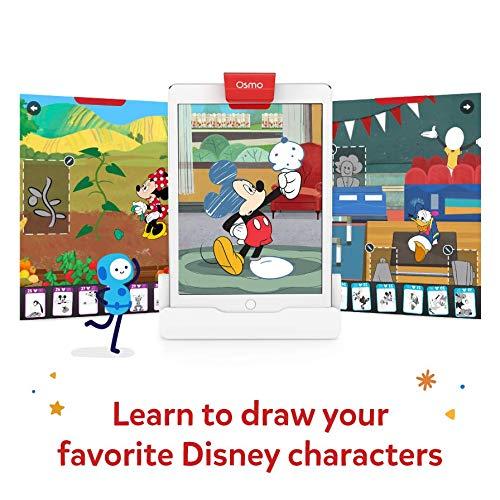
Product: Osmo - Super Studio Disney Mickey Mouse & Friends Game - Ages 5-11 - Learn to Draw your Clubhouse Favorites & Watch them Come to Life - For iPad and Fire Tablet (Osmo Base Required)
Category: Toys & Games | Kids' Electronics | Electronic Learning Toys
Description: OSMO IS MAGIC: Fun-filled and Award winning learning games that interact with actual hand held pieces and an iPad and/or fire tablet, bringing a child's game pieces and actions to life no Wi-Fi necessary for game play.
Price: $19.99
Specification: ProductDimensions:0.9x6x8inches|ItemWeight:3.52ounces|ShippingWeight:11.2ounces(Viewshippingratesandpolicies)|ASIN:B07F9FPJYM|Itemmodelnumber:902-00007|Manufacturerrecommendedage:5-11years